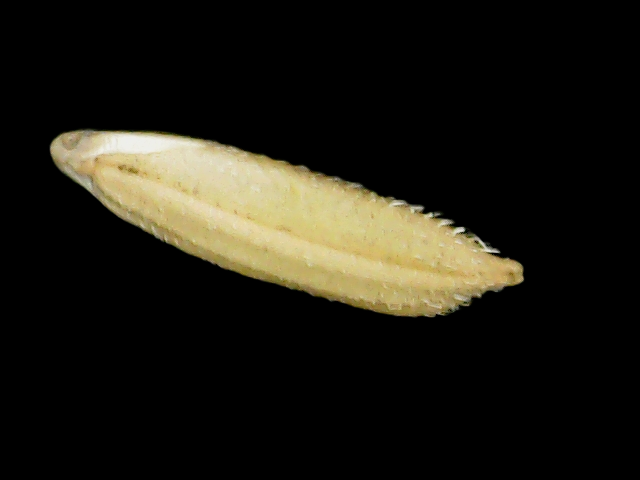
Rice variety: Binadhan11